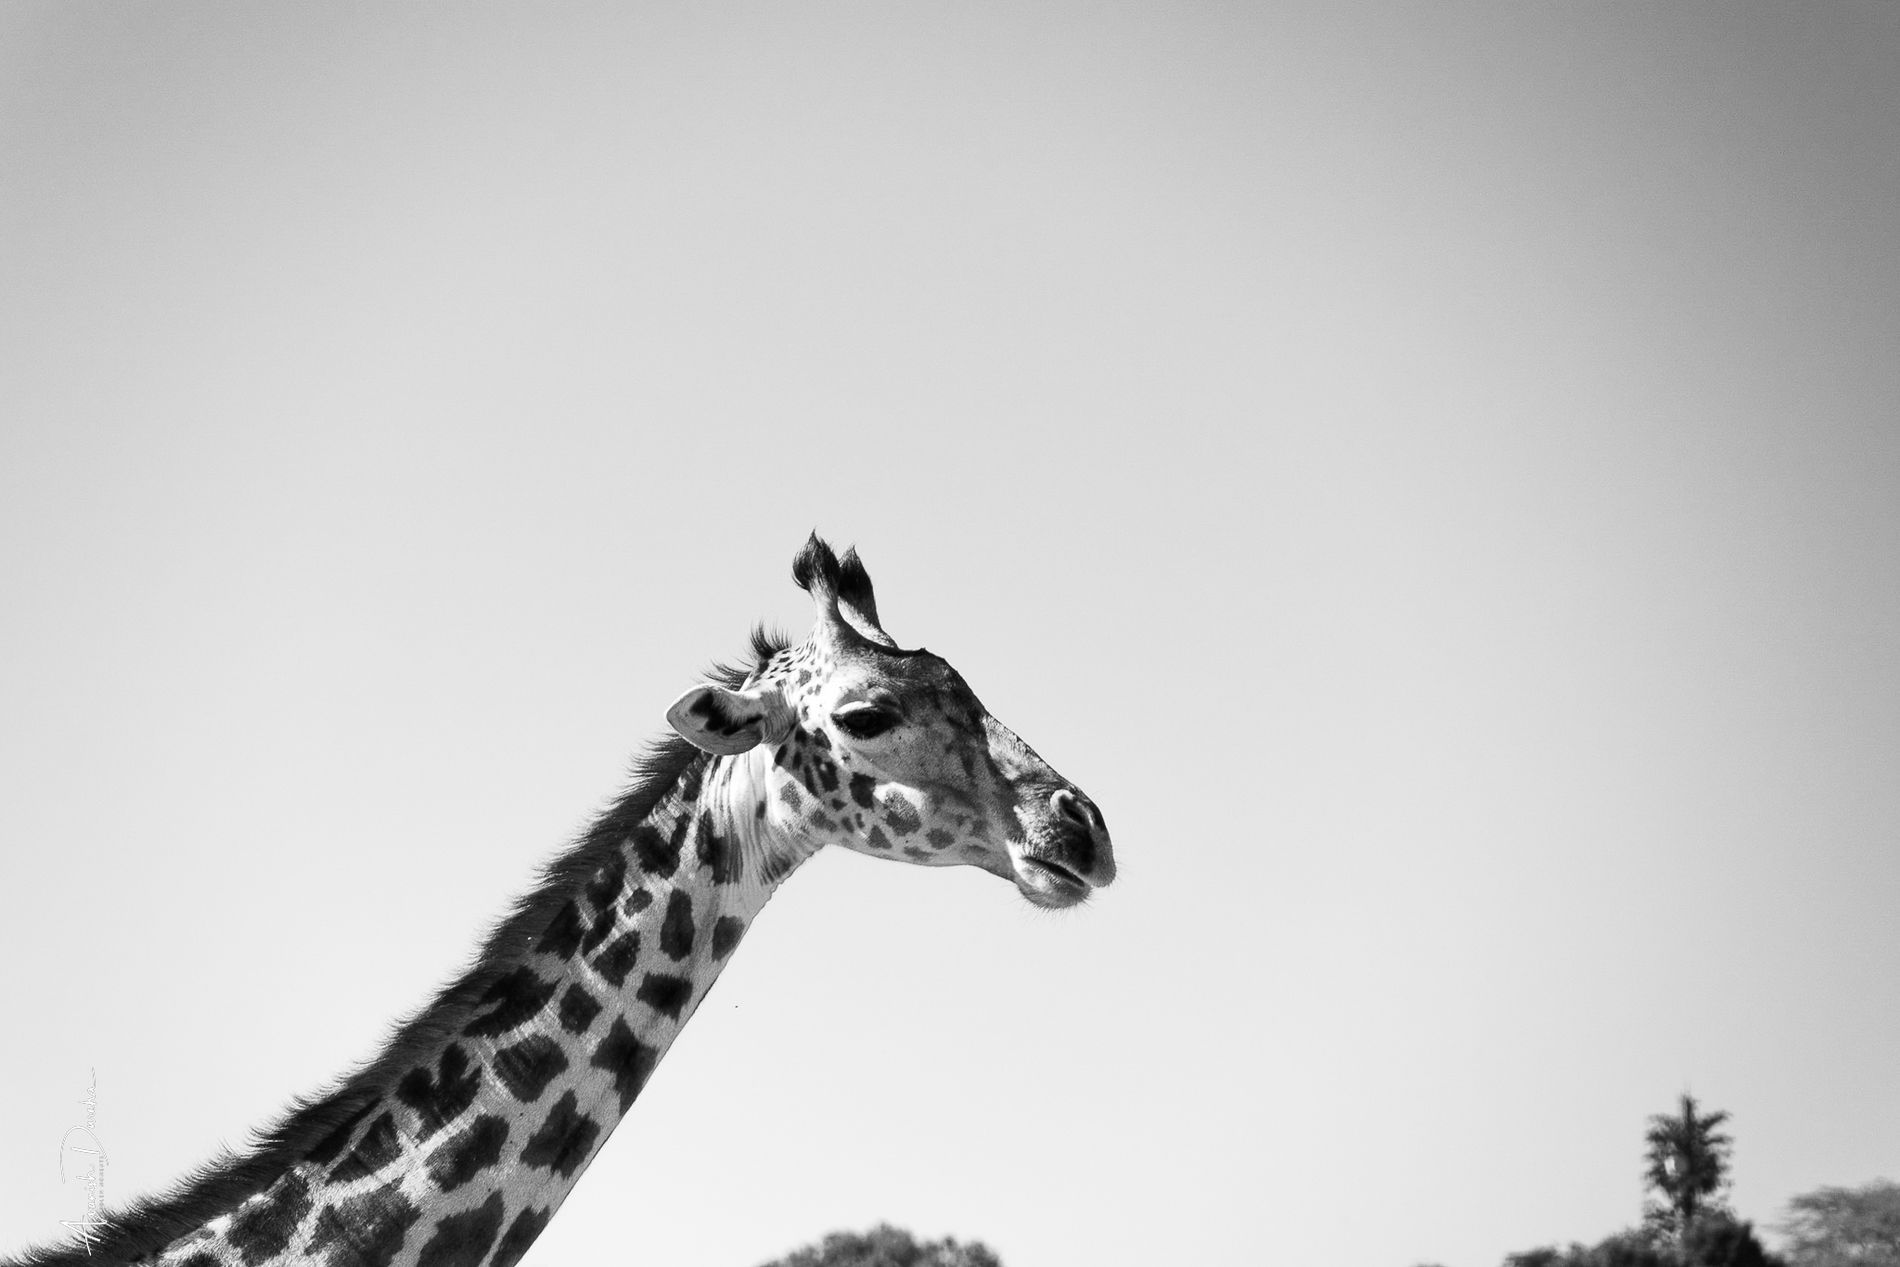
A Giraffe’s Gaze
A black-and-white photograph takes a giraffe in profile against a massive, empty sky. The giraffe's long neck and mottled coat provide a striking contrast to the smooth, vacant background.
The camera is taken from below the level of the eyes, increasing the sense of the giraffe being even taller and grander. Its upper part is framed in the center, against a blue background for an austere yet powerful composition.
Labels: Animal, Giraffe, Mammal, Wildlife, Tree, Sky
Camera: Canon Canon EOS M5
Lens: EF-M18-150mm f/3.5-6.3 IS STM, Canon EF-M18-150mm f/3.5-6.3 IS STM
Aperture: F6.3
Exposure: 1/640 sec
ISO: 100
Focal length: 150.0 mm